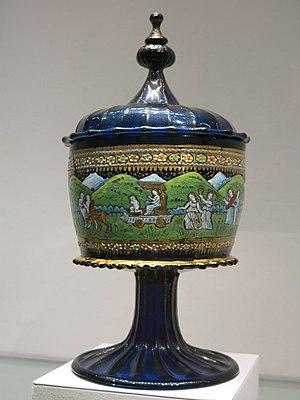
Coupe avec cortège allégorique. Atelier d'Angelo Barovier